Friedrich Reinhold Kreutzwald

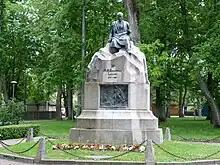
Kreuzwald Memorial in Võru by Amandus Adamson (1926).

Friedrich Reinhold Kreutzwald's parents were serfs at the Jömper estate, Governorate of Estonia, Russian Empire (in present-day Jõepere, Lääne-Viru County). His father Juhan worked as a shoemaker and granary keeper and his mother Anne was a chambermaid. After liberation from serfdom in 1815, the family was able to send their son to school at the Wesenberg (present-day Rakvere) district school.